Forward osmosis

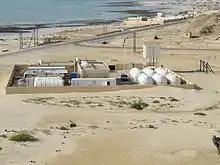
Modern Water's containerised forward osmosis desalination plant at Al Khaluf, Oman

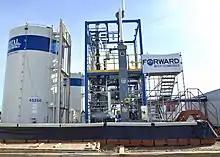
Forward Water Technologies Industrial FO Installation at Terrapure-2019

Desalinated water can be produced from the diluted draw / osmotic agent solution, using a second process. This may be by membrane separation, thermal method, physical separation or a combination of these processes. The process has the feature of inherently low fouling because of the forward osmosis first step, unlike conventional reverse osmosis desalination plants where fouling is often a problem. Modern Water has deployed forward osmosis based desalination plants in Gibraltar and Oman.